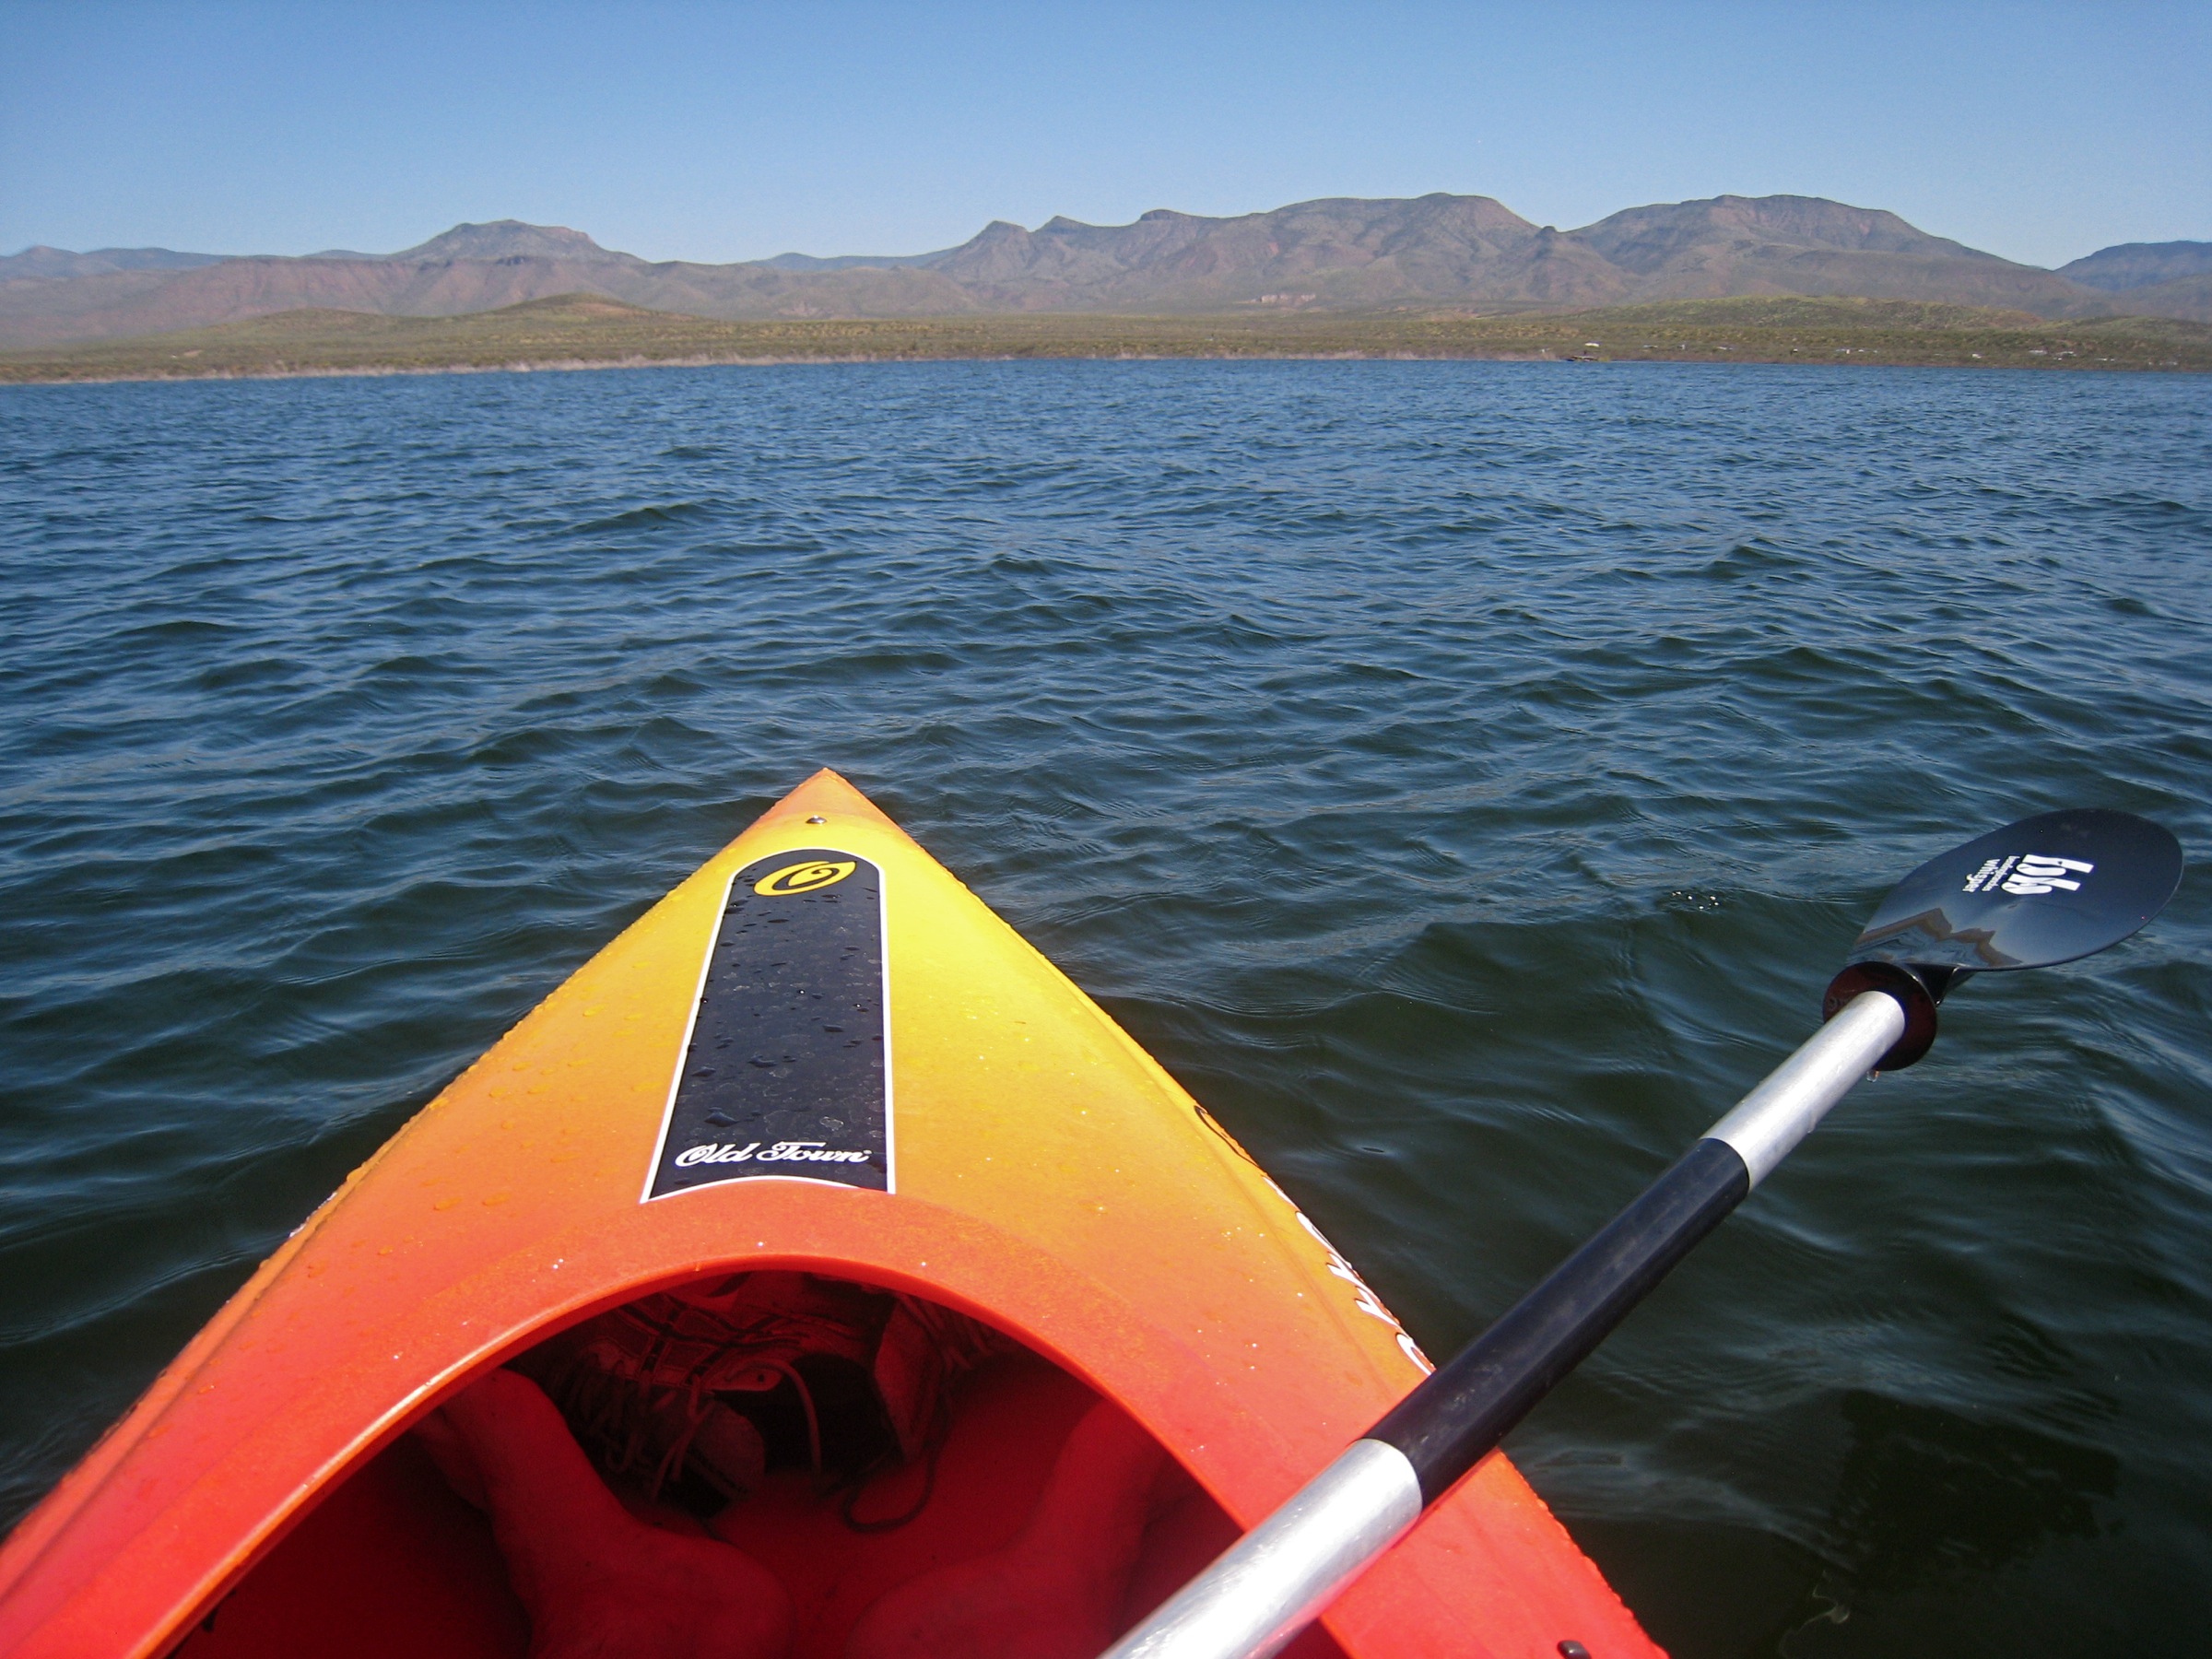
boat, paddle, vehicle, kayak, sports equipment, arizona, boating, kayaking, watercraft, canoeing, sea kayak, watercraft rowing